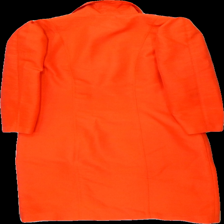
View: back
Type: Jacket
Category: Ladies
Brand: Not in the list
Colors: Red
Material: 77% polyester 23% bomull
Pattern: Other
Cut: V-collar
Season: All
Trend: 80s
Price range: 50-100
Recommended usage: Reuse
Description: kappa